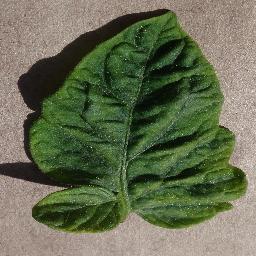
Label: Tomato___Tomato_Yellow_Leaf_Curl_Virus